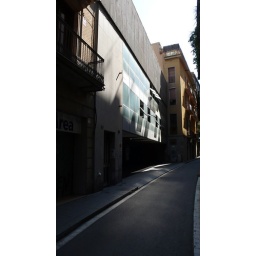
Nicest parking garage in the city. The entire ground floor facade is open, like a whale shark's mouth.